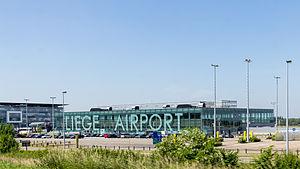
Liège, aussi surnommée « La Cité ardente », est une ville francophone de l'est de la Belgique. Elle est le chef-lieu de la province de Liège et la capitale économique de la Wallonie. De 972 à 1795, elle fut la capitale de la Principauté de Liège. Du VIIIᵉ au XVIᵉ siècle, elle fut le siège du vaste évêché de Liège, héritier de la Civitas Tungrorum.
L’aéroport de Liège, ou aéroport de Bierset, est un aéroport belge situé à Grâce-Hollogne près de Liège dans la Région wallonne. Au terme de l'année 2018, l'aéroport de Liège est le septième plus grand aéroport européen pour le transport aérien des marchandises. Plus de 870,000 tonnes de marchandises ont transité par Liege Airport en 2018.